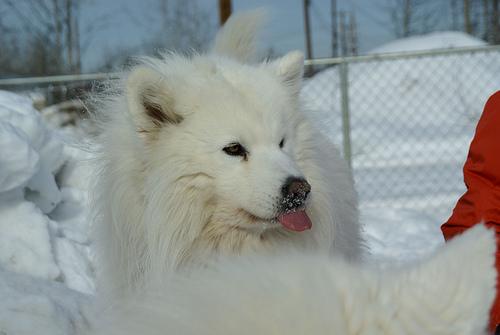
Breed: samoyed